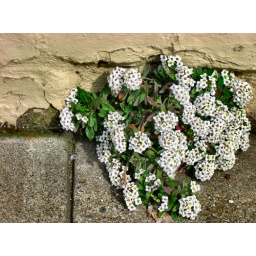
...a bunch of Alyssum found against a wall on a sidewalk downtown this afternoon!!!